Mangla Dam

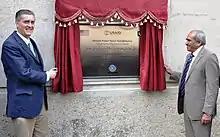
Ambassador Olson with WAPDA Chairman pledging USAID support

The dam was expanded in the era of Pervez Musharraf but it did not enhance the capacity of electric generation except increasing the level of water in the dam.